Rogers-Bagley-Daniels-Pegues House

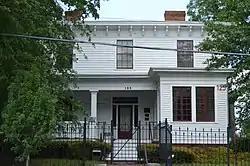
Front

Rogers-Bagley-Daniels-Pegues House is a historic home located at Raleigh, Wake County, North Carolina. It was built about 1855, and is a two-story, three bay by two bay, Greek Revival-style frame dwelling with a low hipped roof and Italianate-style accents. It has a hip roofed porch with Doric order posts and bay windows. It was built by Sion Hart Rogers (1825-1874), a Congressman from and Attorney General of North Carolina. It was the home of Josephus Daniels (1862-1948) from about 1894 to 1913.